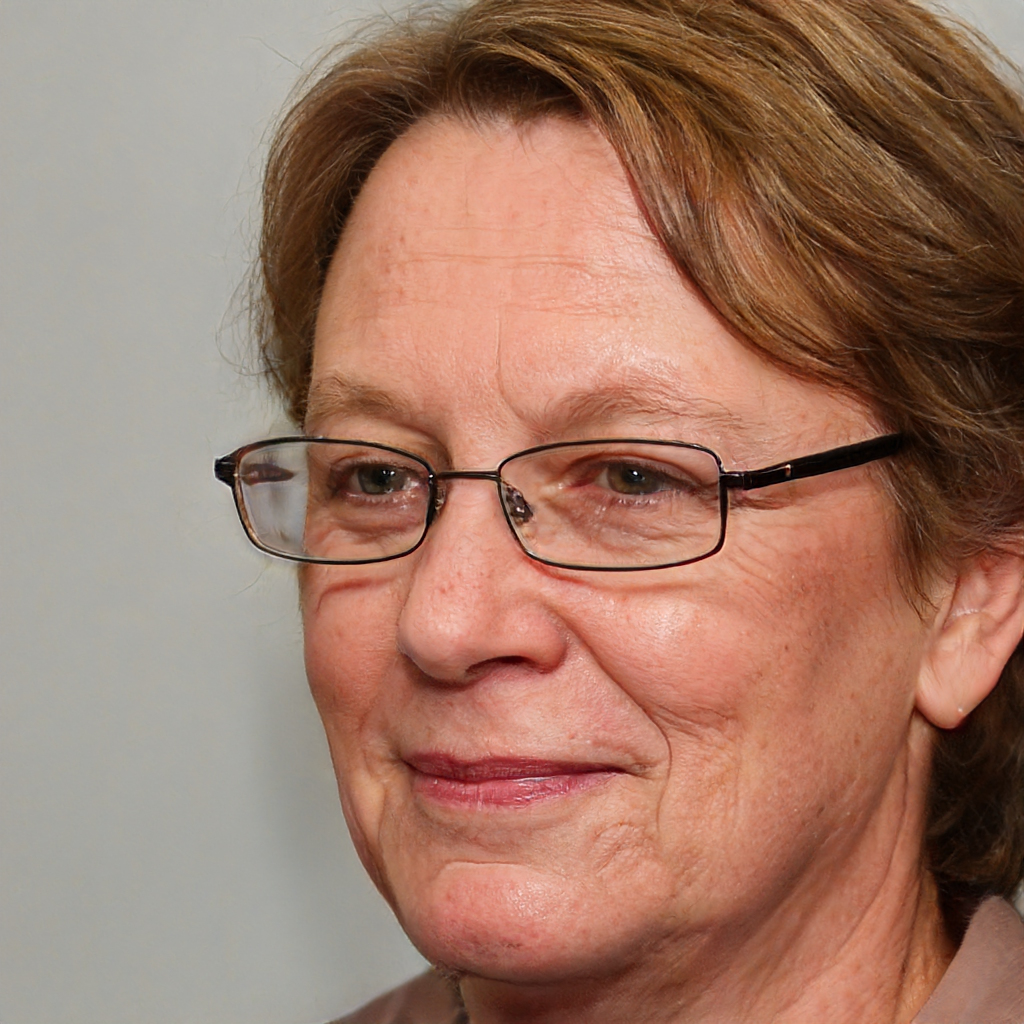
Label: Colored